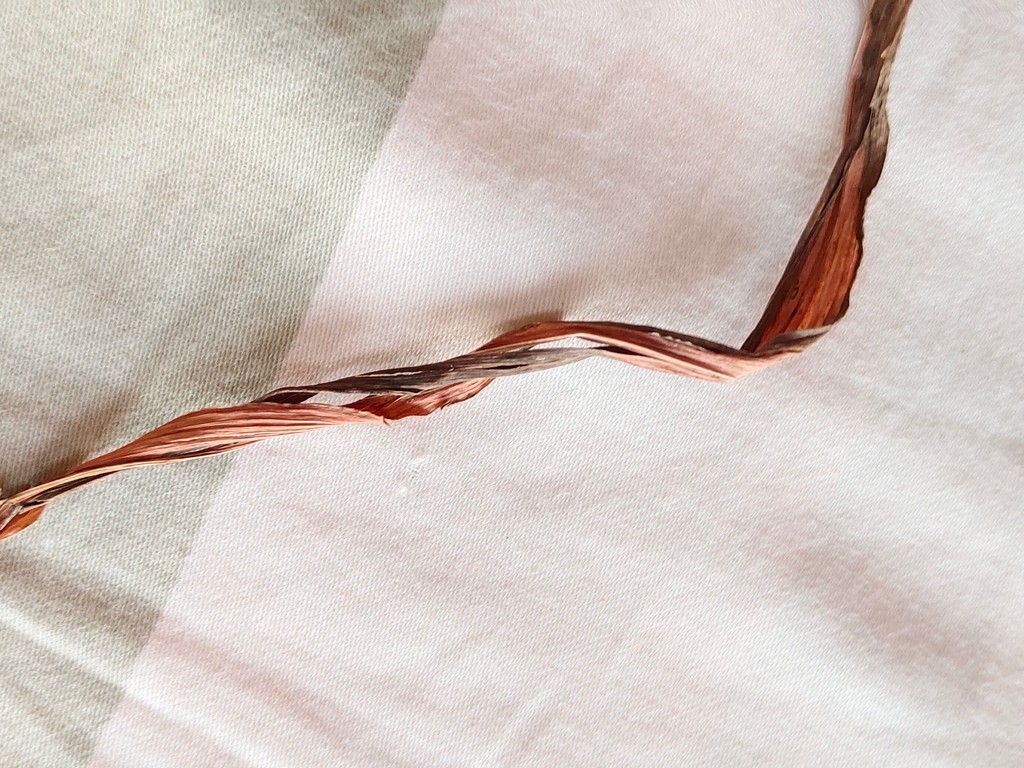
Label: Dried